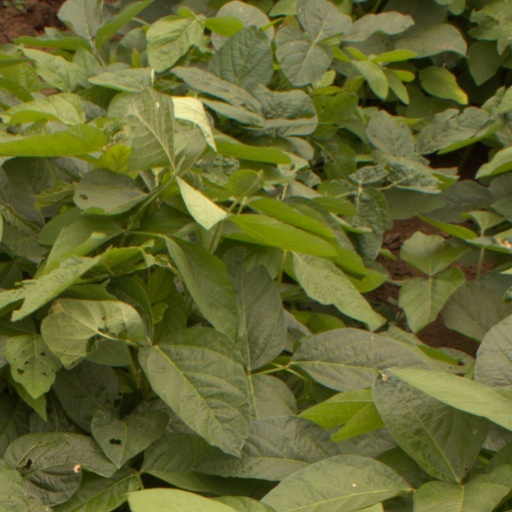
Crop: soybean